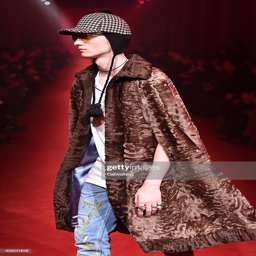
a model walks the runway at the fashion show during fashion week .